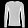
Label: Pullover